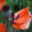
Label: poppy